2012–13 New York Rangers season

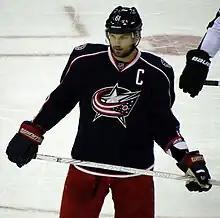
Rick Nash, pictured here in 2011, missed four games due to an injury, which corresponded with a four-game Rangers losing streak.

Darroll Powe left the game with a concussion after accidentally colliding with Washington's Matt Hendricks and landing on his head. He was placed on injured reserve and missed the next three games, and Brandon Mashinter was called up from Whale to fill in for him in that time. Nash also missed the next four games due to an unspecified injury widely suspected to be a concussion. His absence corresponded with a four-game losing streak for the Rangers, starting with a 3–1 loss to the Montreal Canadiens on February 19. Arron Asham missed the next five games after that due to back spasms. New York lost 3–2 in overtime to the Ottawa Senators on February 21, where Callahan was the only Ranger to score in a seven-round shootout. Michael Del Zotto suffered a lower body injury that took him out of the next two games, and the Rangers briefly recalled Christian Thomas and Steve Eminger from the Whale due to the team's litany of injuries. Tortorella believed the team was struggling with consistency problems, despite what he called strong play in recent games from Carl Hagelin and Derek Stepan.